Thomas Foley, 2nd Baron Foley (1703–1766)

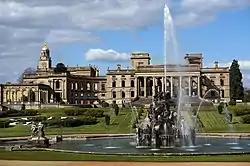
Witley Court

His father had dreamed of rebuilding the parish church, close to the family mansion of Witley Court, but died before doing so. This was undertaken by his widow Mary and son, and completed in 1735. The building was designed by James Gibbs. It was transformed in 1747, when Lord Foley bought decorative features of the chapel at Cannons, Lord Chandos' palace at Edgware. He then employed mould-makers to reproduce its plasterwork, making the church one of the finest baroque churches in Britain.